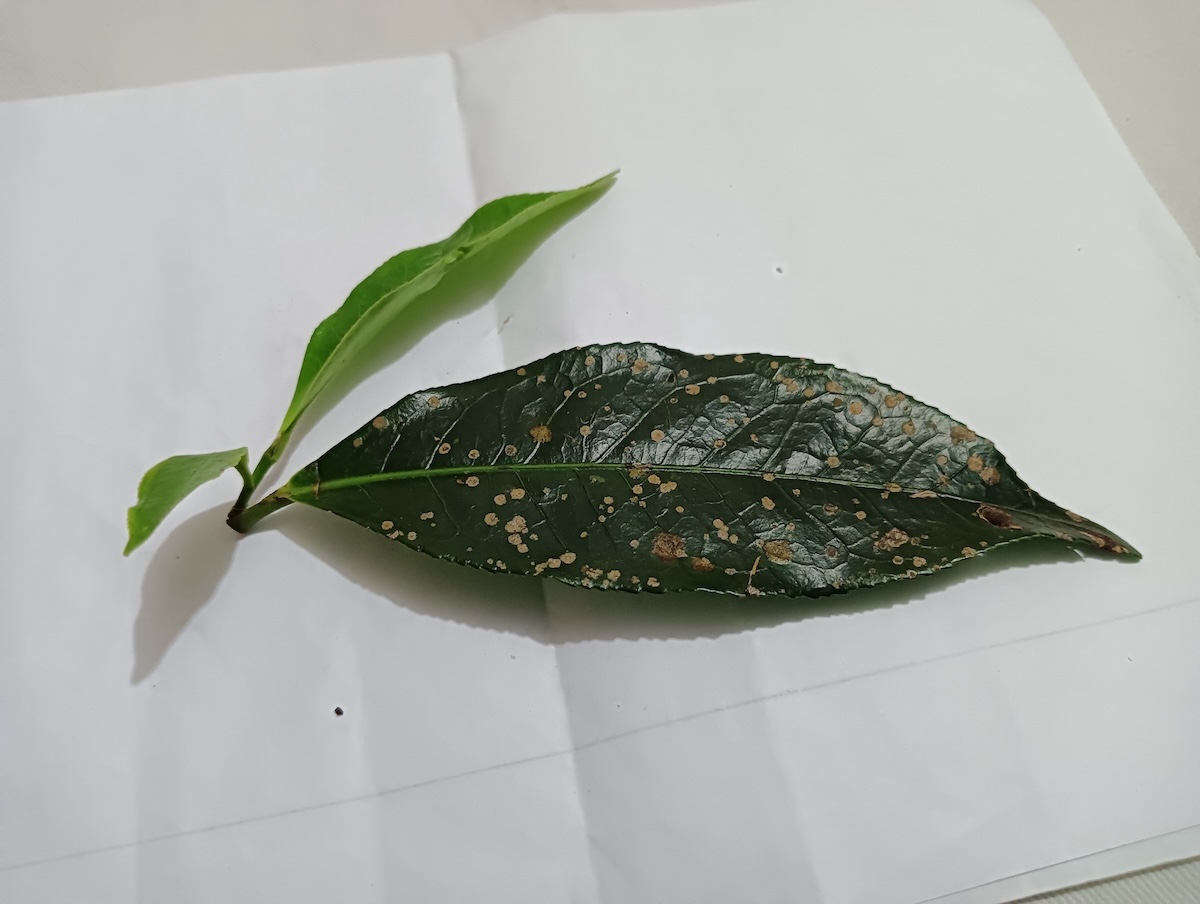
Label: Tea algal leaf spot